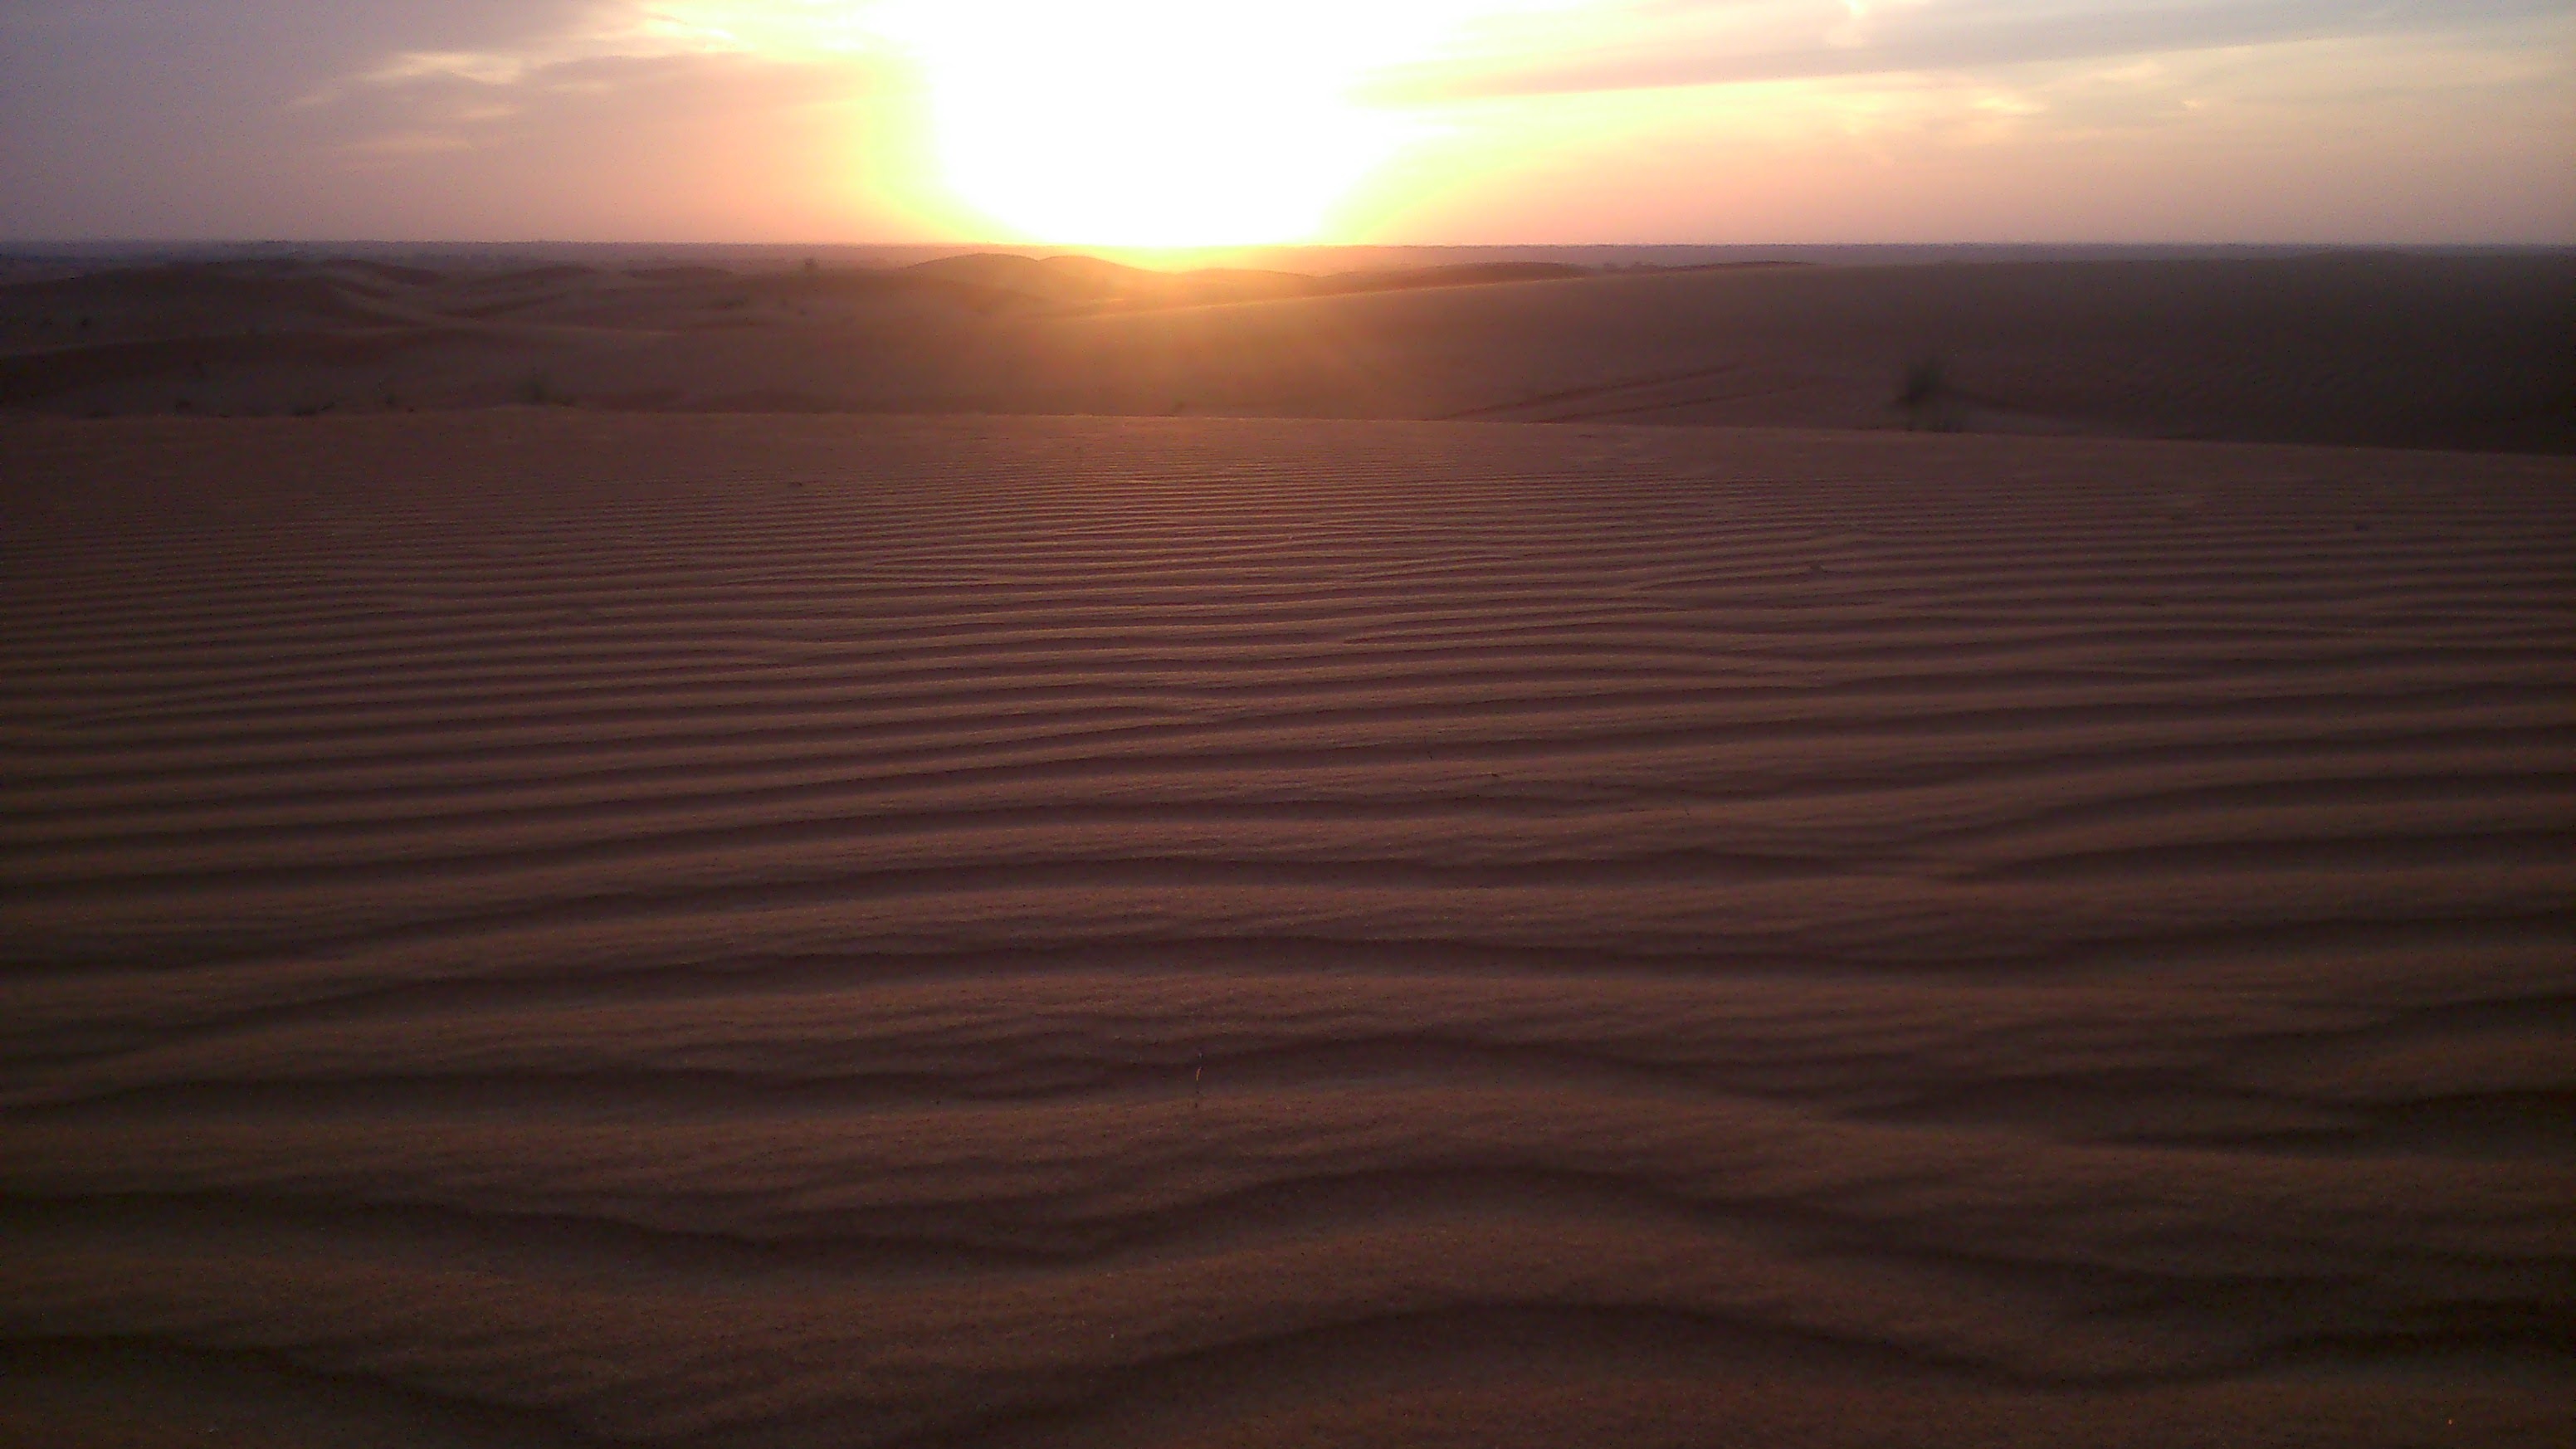
landscape, sand, horizon, sunrise, sunset, desert, dune, dawn, dubai, habitat, sahara, landform, erg, natural environment, geographical feature, aeolian landform